June Ellis

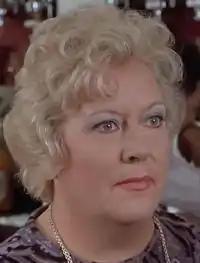
June Ellis in Frenzy 1972

June Georgina Ellis Bromly (3 June 1926 – 26 June 2011) was an English film and television actress. She was married to director Alan Bromly (1915–1995).